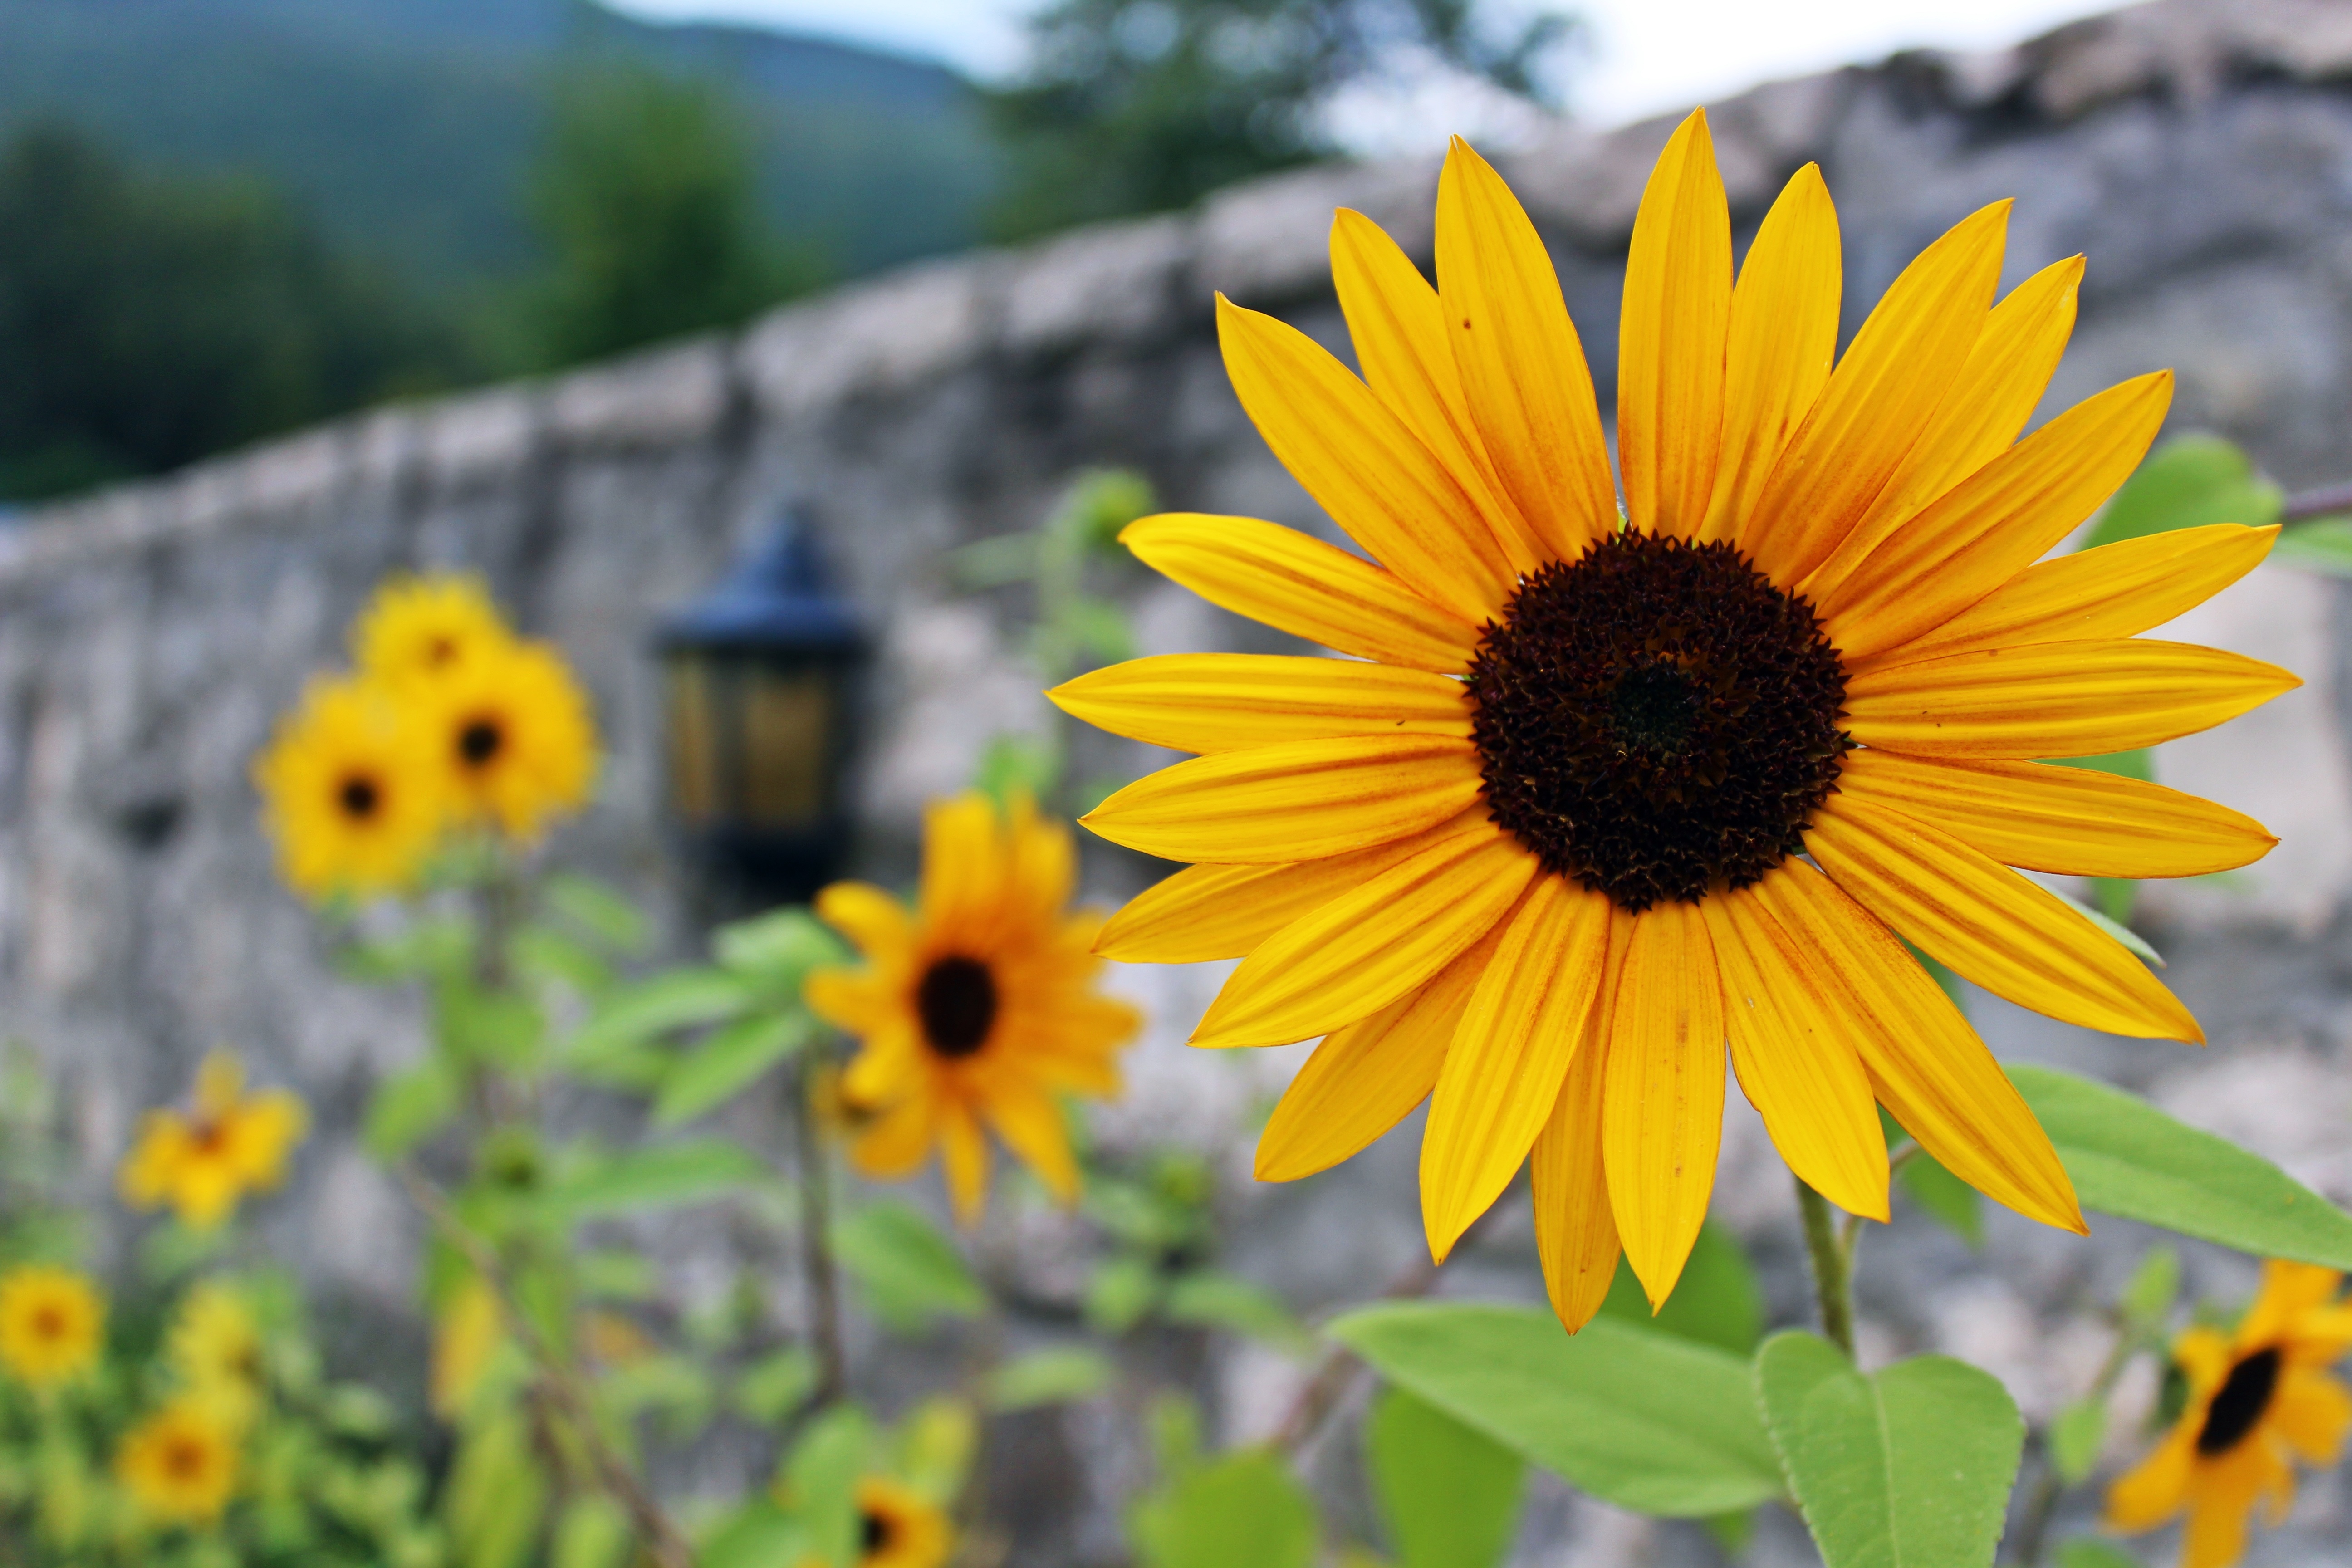
nature, plant, field, flower, petal, autumn, botany, yellow, flora, sunflower, wildflower, macro photography, flowering plant, daisy family, annual plant, land plant